British Power Boat Company

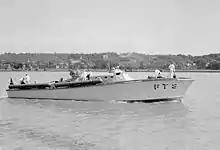
PT-9 at Washington D.C., 1940

In 1939, due to the difficulties in obtaining British engines, Scott-Paine took PT-9 to the US to enable Elco to mass-produce PT boats using Packard motors.